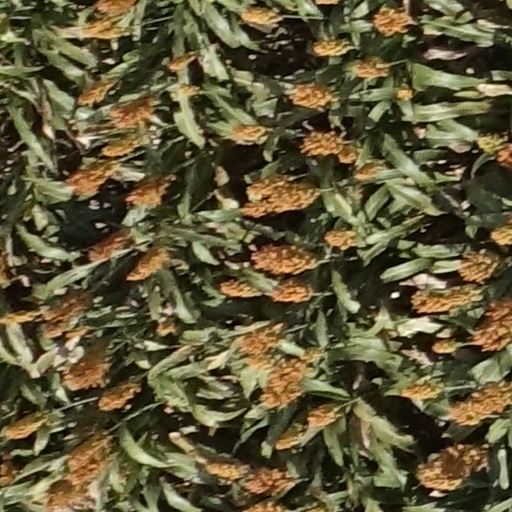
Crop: sorghum